Hampton University

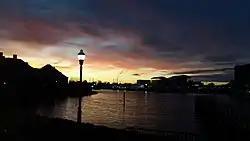
Sunset at Hampton University waterfront

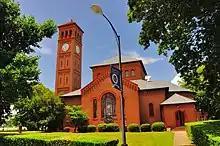
Hampton University Monroe Memorial Church

Hampton Normal and Agricultural Institute became simply Hampton Institute in 1930. In 1931 the George P. Phenix School for all age groups was opened there under principal Ian Ross. A new nurses' training school was attached to the Dixie Hospital, with Nina Gage as director. In 1945 the Austrian-American psychologist, art educator, and author of the influential text book "Creative and Mental Growth" Viktor Lowenfeld joined the Hampton faculty as an assistant professor of industrial arts and eventually became chair of the Art Department. By 1971 the university offered 42 evening classes in programs including "Educational Psychology", "Introduction to Oral Communication", "Modern Mathematics", and "Playwriting", among others. At the time, the tuition cost for these courses was $30 per semester hour.